Factory International

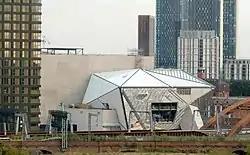
Factory International building under construction

Factory International runs Manchester International Festival and operates Aviva Studios, a cultural space in Manchester, England.